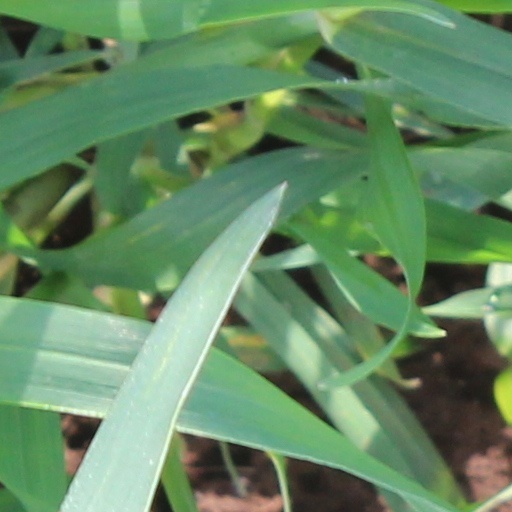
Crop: wheat